State of Brandenburg (1947–1952)

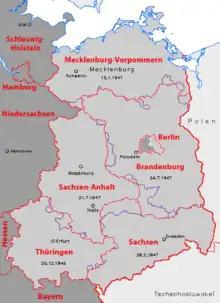
Differences of borders between 1947 (purple) and 1990 (red)

Due to the post-war situation in Germany, the SMAD appointed state administrations in all subdivisions of their occupation zone in July 1945. Karl Steinhoff became the president of the state administration in Brandenburg and later was elected to the Minister-President. The first election for the Landtag of Brandenburg was held on 20 October 1946, on the same day the elections for the Landtage of the other divisions in the SBZ had been ruled out. The Soviet-backed SED (which became the ruling party of the GDR from 1949 onwards) received 43.5% of the votes, CDU 30.3%, LDPD 20.5% and VdgB 5.7%. In February 1947, the state-constitution was adopted. However, all resolutions by the parliament were made subject to approval of the SMAD.